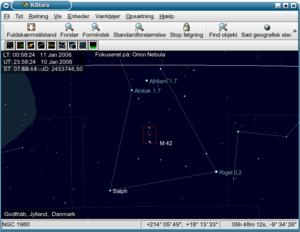
KStars
KStars i brug.
KStars er et grafisk planetarie-applikationsprogram som er en del af KDE-skrivebordsmiljøet.